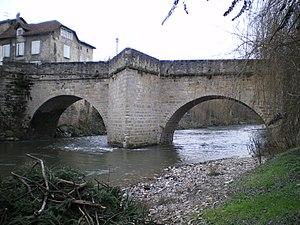
Pont du Pin, Figeac, France
Figeac est une commune française située dans le département du Lot, en région Occitanie.